Rolls-Royce R

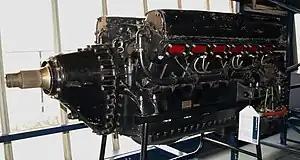
A front left view of a large black-painted aircraft piston engine. The engine is backlit by a window.

The Rolls-Royce R is a British aero engine that was designed and built specifically for air racing purposes by Rolls-Royce Limited. Nineteen R engines were assembled in a limited production run between 1929 and 1931. Developed from the Rolls-Royce Buzzard, it was a 37-litre (2,240 cu in) capacity, supercharged V-12 capable of producing just under , and weighed . Intensive factory testing revealed mechanical failures which were remedied by redesigning the components, greatly improving reliability.